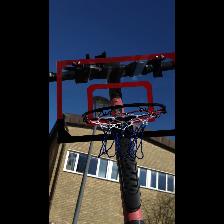
Label: NonHuman